Yoga as exercise

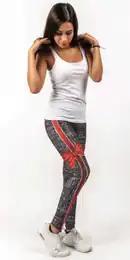
Fashion leggings (yoga pants) have become big business.

From its origins in the 1920s, yoga used as exercise has had a "spiritual" aspect which is not necessarily neo-Hindu; its assimilation with Harmonial Gymnastics is an example. Jain calls yoga as exercise "a sacred fitness regimen set apart from day-to-day life." The yoga therapist Ann Swanson writes that "scientific principles and evidence have demystified [yoga]" without making its practice less enjoyable. Yoga practice sessions have, notes yoga scholar Elizabeth De Michelis, a highly specific three-part structure that matches Arnold van Gennep's 1908 definition of the basic structure of a ritual: